PH-responsive tumor-targeted drug delivery

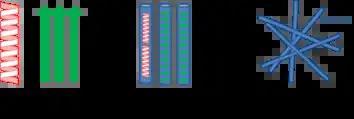
Hydrogel Crosslinking

Hydrogels are networks of polymers crosslinked to form a three-dimensional structure capable of absorbing and retaining large amounts of fluids. The polymer chains contain numerous hydrophilic groups such as -NH2, -OH, -COOH, and -SO3. With increased capillary action, hydrogels are relatively insoluble unless triggered by the change in pH for tumor-targeted drug carriers. The physical properties of hydrogels can be adjusted to meet specific requirements for various drug delivery systems. pH-responsive hydrogels have been extensively developed recently and have proven particularly useful for targeted cancer treatment. They can prolong drug release and are quick and cost-effective to synthesize.